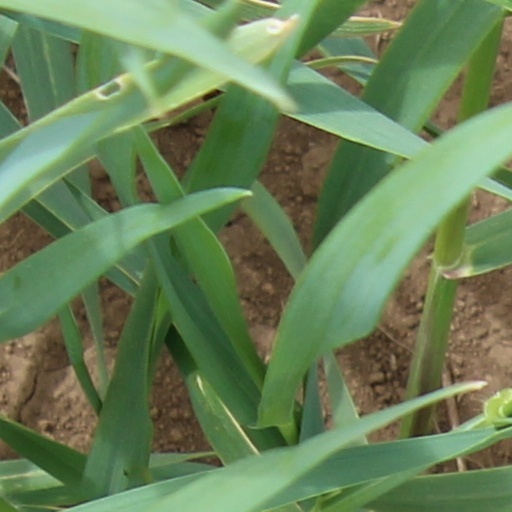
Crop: wheat